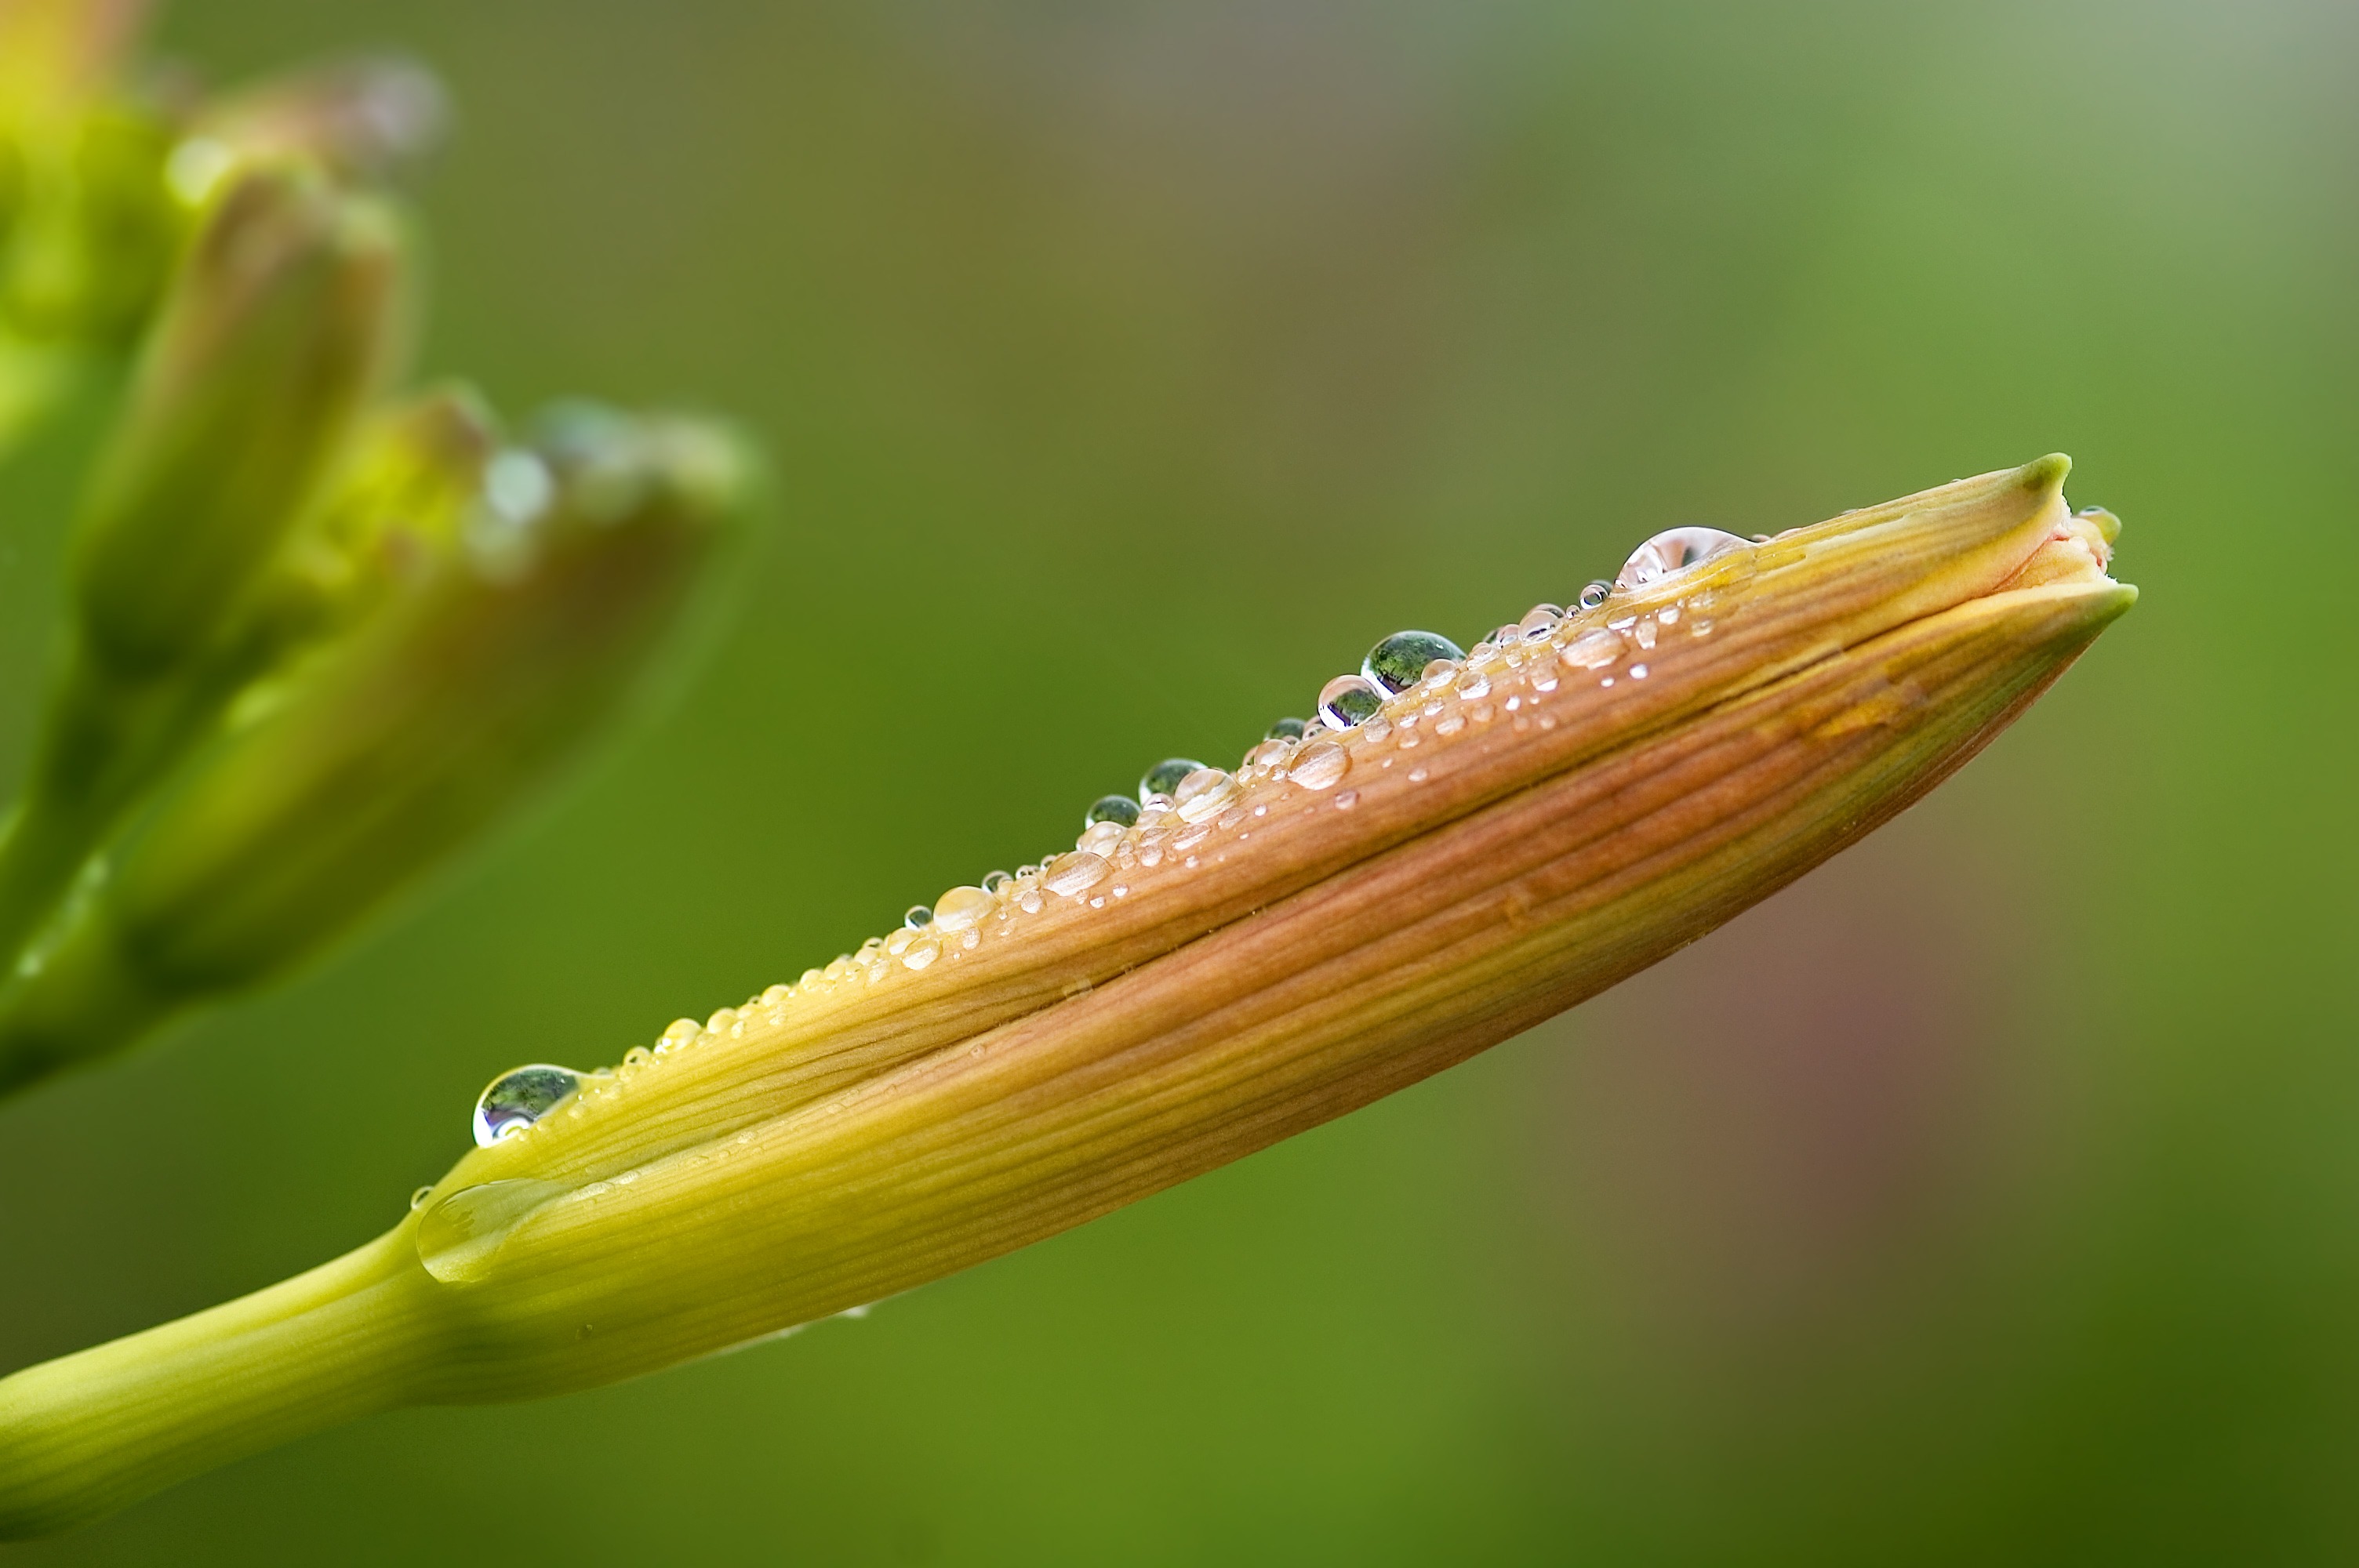
nature, plant, photography, leaf, flower, pollen, green, insect, botany, yellow, flora, fauna, close up, bud, daylily, macro photography, hemerocallis, day lily plants, hemerocallidoideae, grass family, plant stem, hemerocallis daylily